Swarg

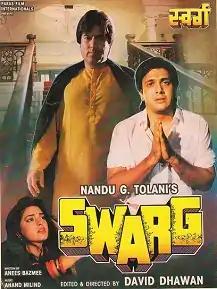
Poster

Swarg is a 1990 Indian Hindi-language drama film directed by David Dhawan, released in 1990. It stars Rajesh Khanna, Govinda, Juhi Chawla, Madhavi in lead roles. Swarg is the fourth last certified hit of Rajesh Khanna, as this was followed by Begunaah, Ghar Parivaar and Rupaye Dus Karod in the year 1991. The movie is loosely based on the 1967 movie "Mehrban" starring Ashok Kumar and Sunil Dutt, which itself was a remake of the 1960 Tamil movie "Padikkadha Medhai" which in turn was a remake of 1953 Bengali film "Jog Biyog". based on the novel of same name by Ashapoorna Devi. Swarg was remade in Telugu as "Indra Bhavanam", in Odia as "Bhai Hela Bhagari", in Bengali as "Annadata" and in Nepali as "Izzatadar" , twice in Bangladesh as "Sneher Protidhan" and "Ke Apon Ke Por" (2011). However, the film was commercial successful.